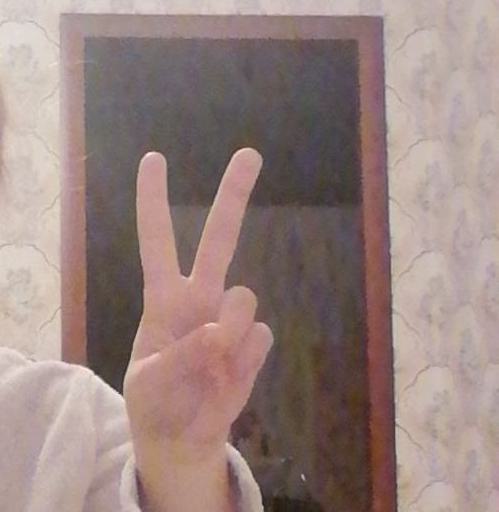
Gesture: peace